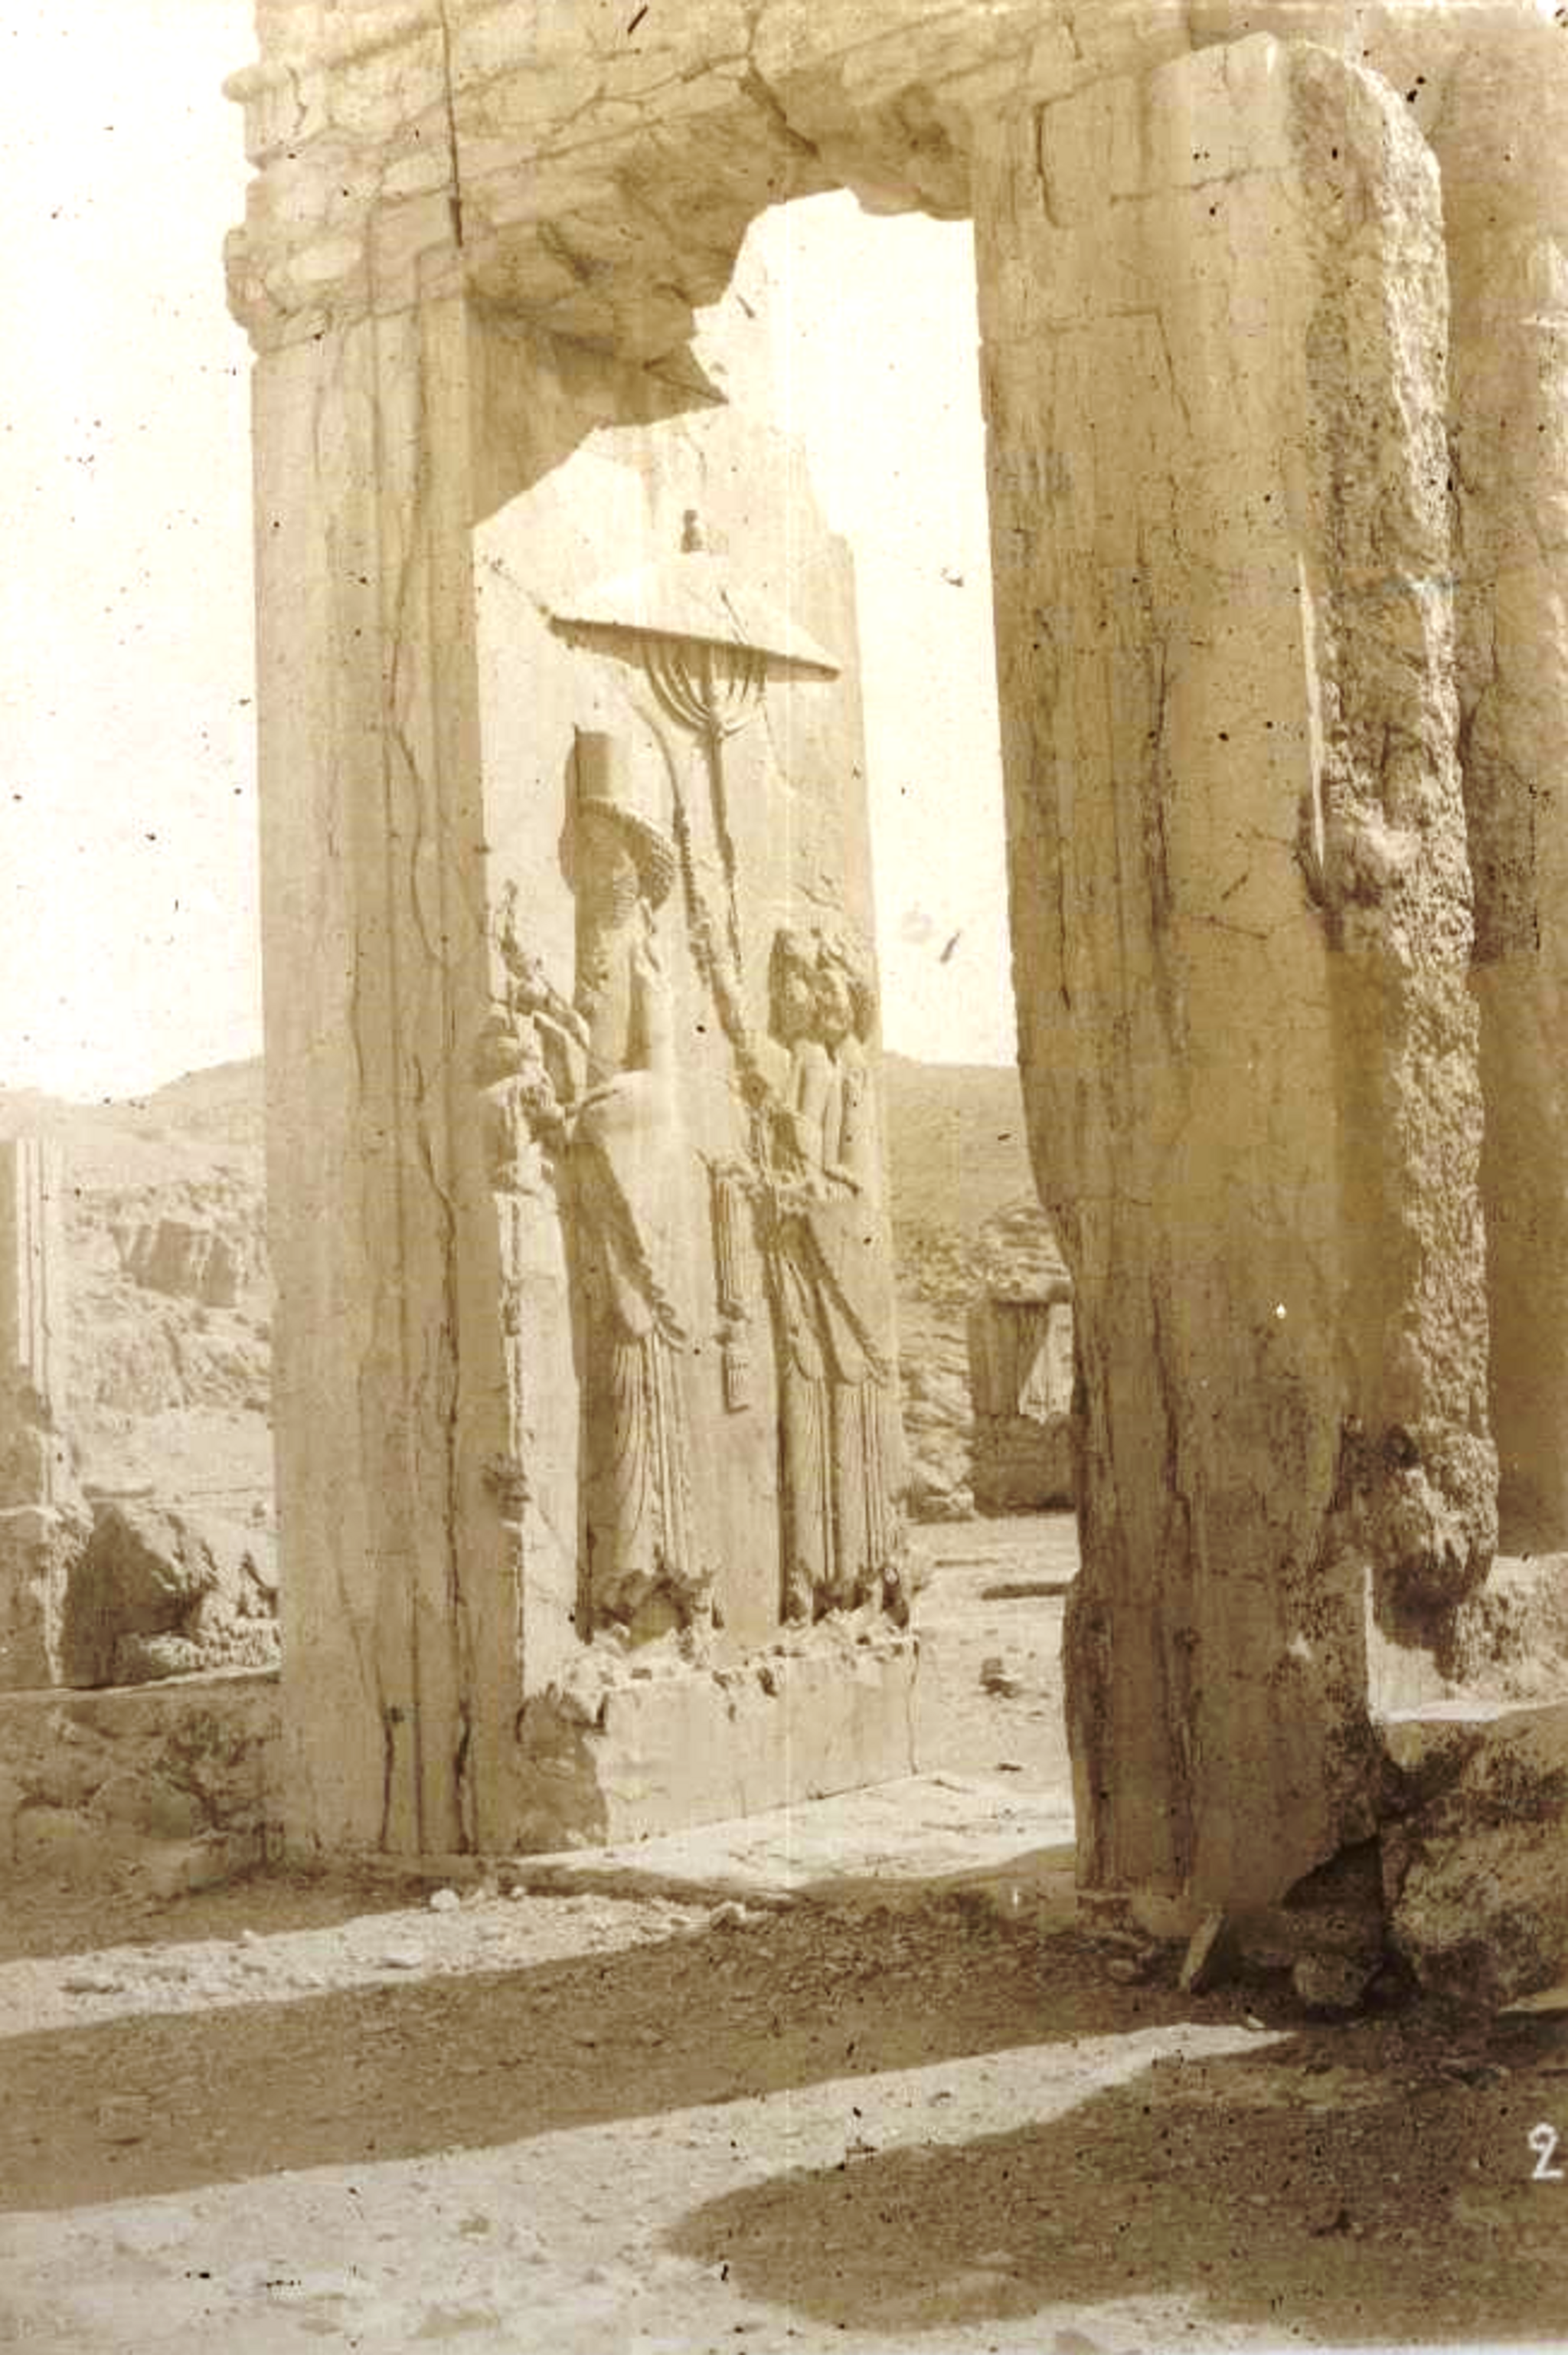
Title: Persepolis in Qajar era 9
Description: Persepolis in Qajar era, c. 1902
Date: circa 1902
Categories: PD Iran, Template Unknown (author), Persepolis in the 1900s, Relief of Achaemenid king at the doorway of Hadish Palace, Persepolis